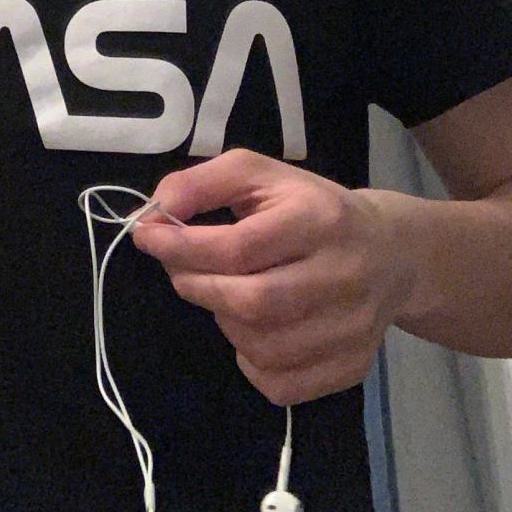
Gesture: no_gesture